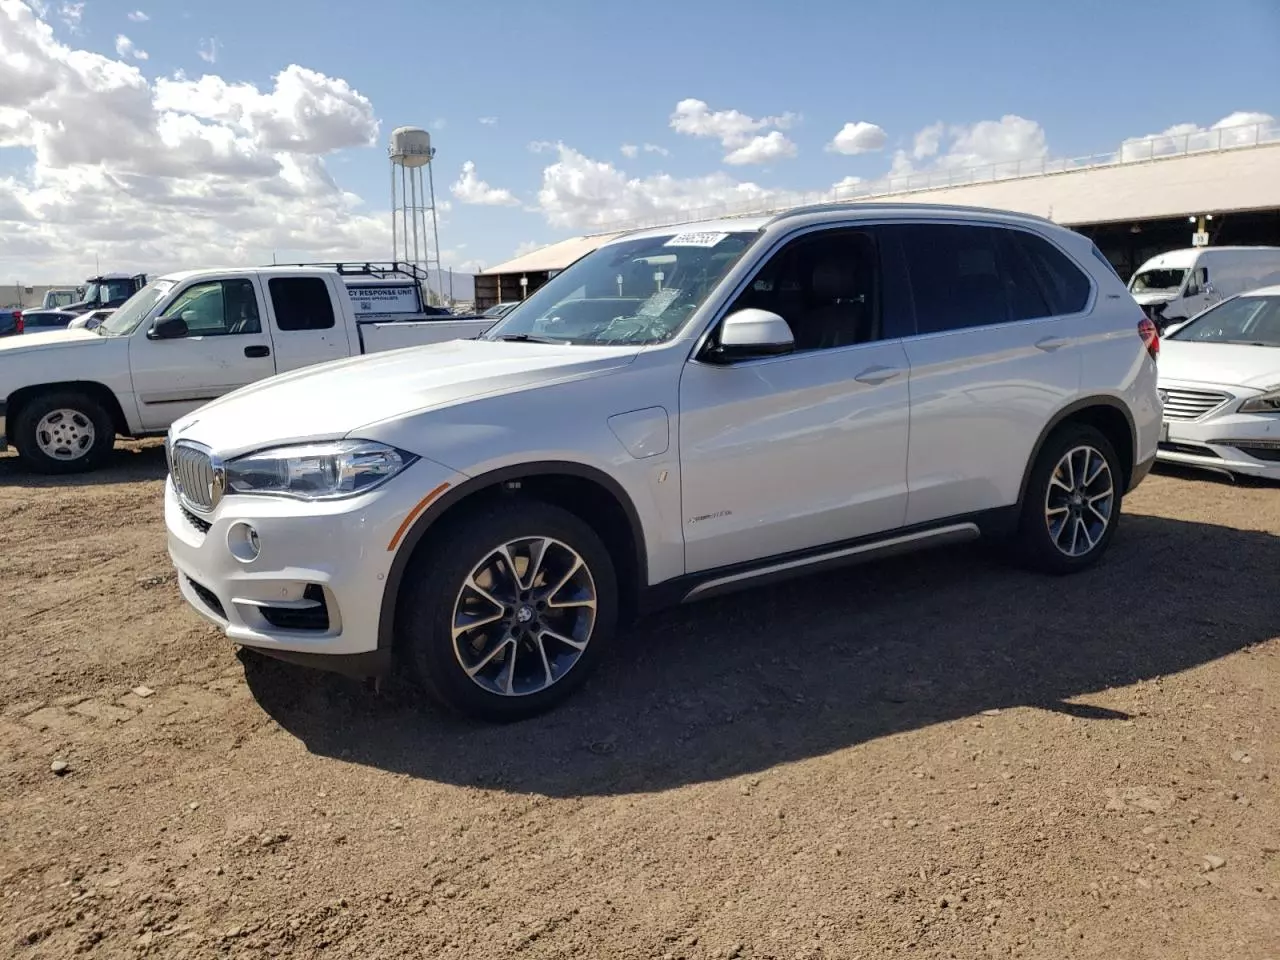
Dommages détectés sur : pare-brise avant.
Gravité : majeur